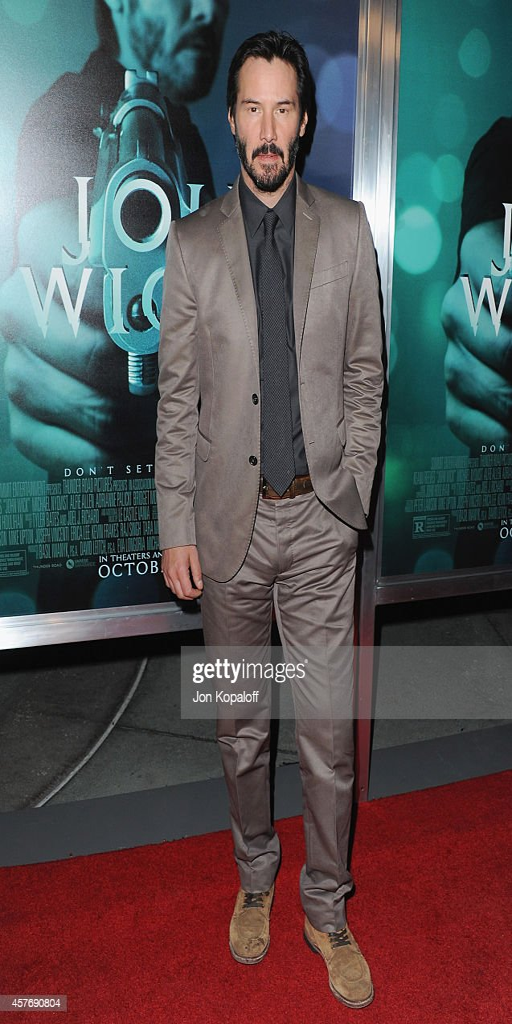
actor arrives at the special screening .